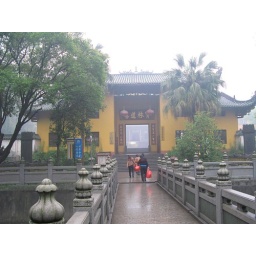
Looking outward from the temple with bridge crossing the cap pond in the fore ground of the picture.